Great Western Cattle Trail

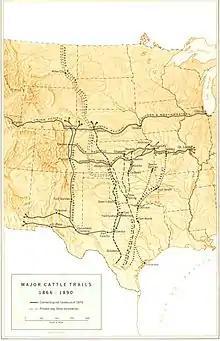
Map of major cattle trails, with the Great Western Trail in the center

The Great Western Cattle Trail is the name used today for a cattle trail established during the late 19th century for moving beef stock and horses to markets in eastern and northern states. It ran west of and roughly parallel to the better known Chisholm Trail into Kansas, reaching an additional major railhead there for shipping beef to Chicago, or longhorns and horses continuing on further north by trail to stock open-range ranches in the Dakotas, Wyoming, Montana in the United States, and Alberta and Saskatchewan in Canada.